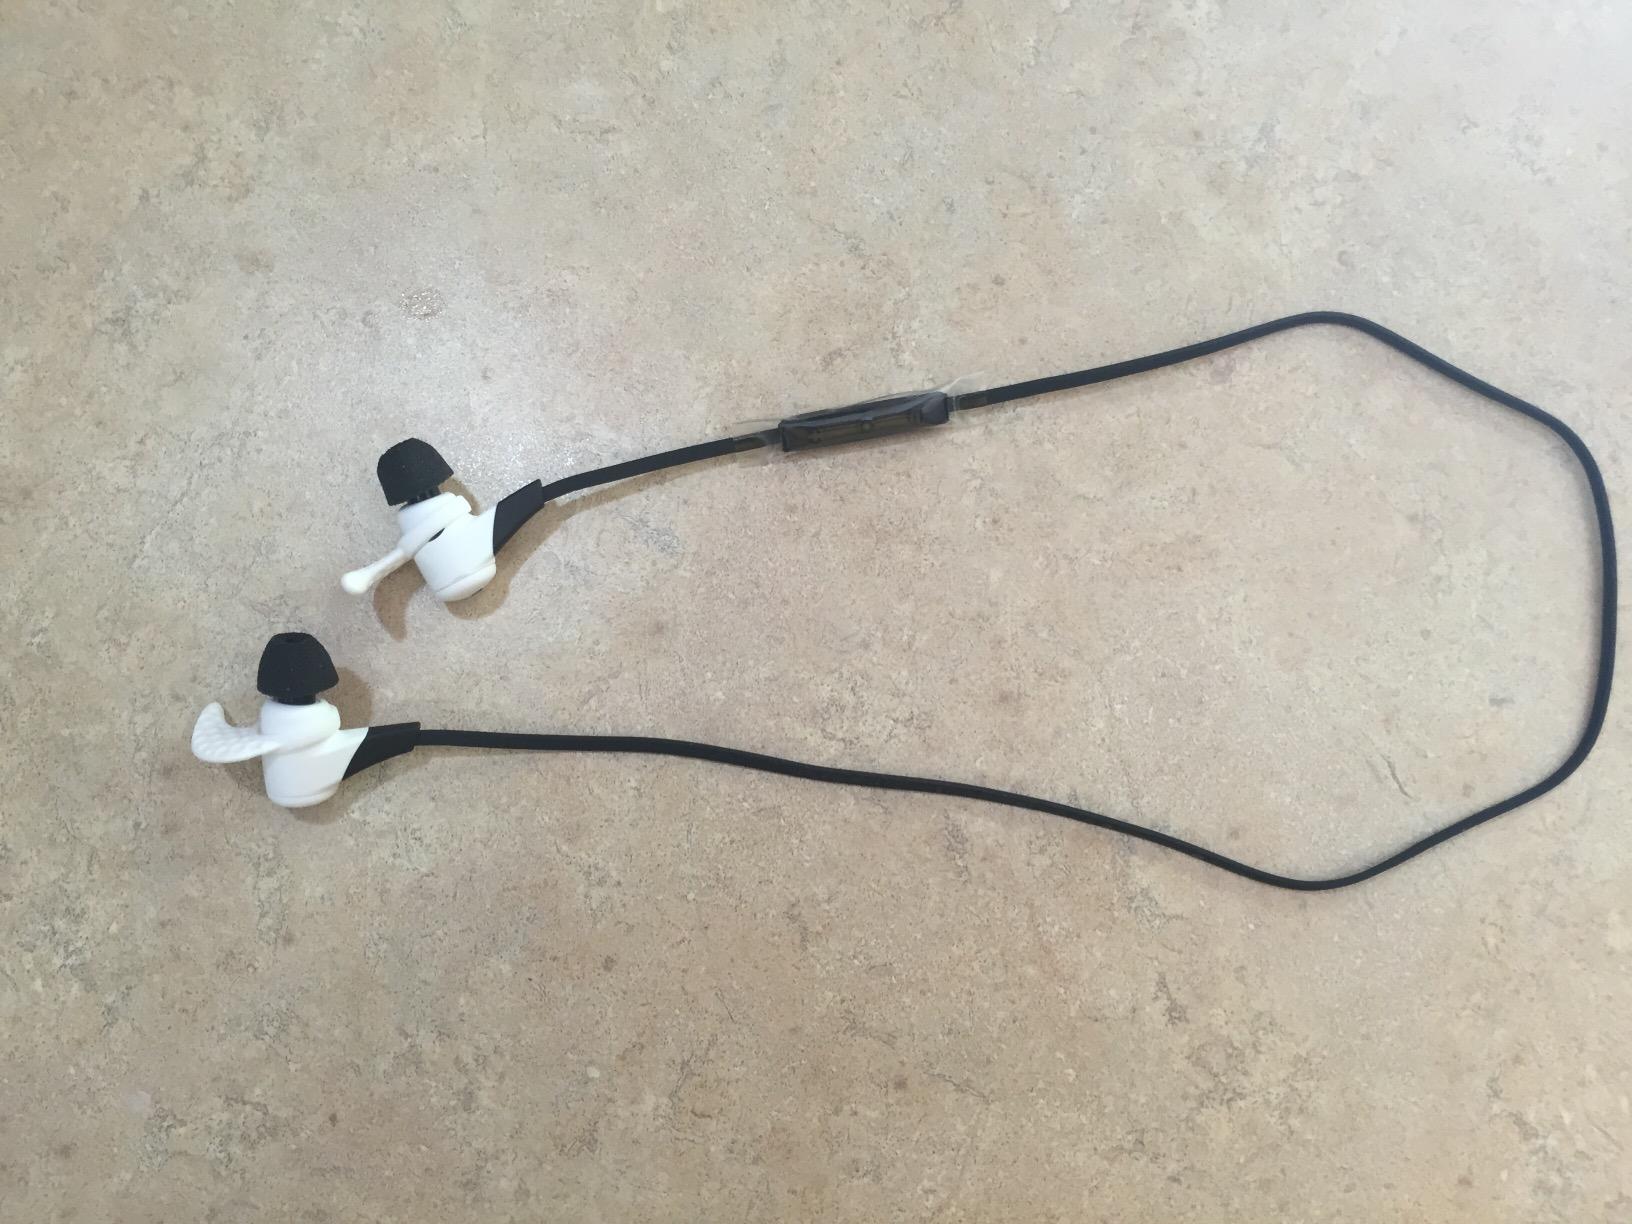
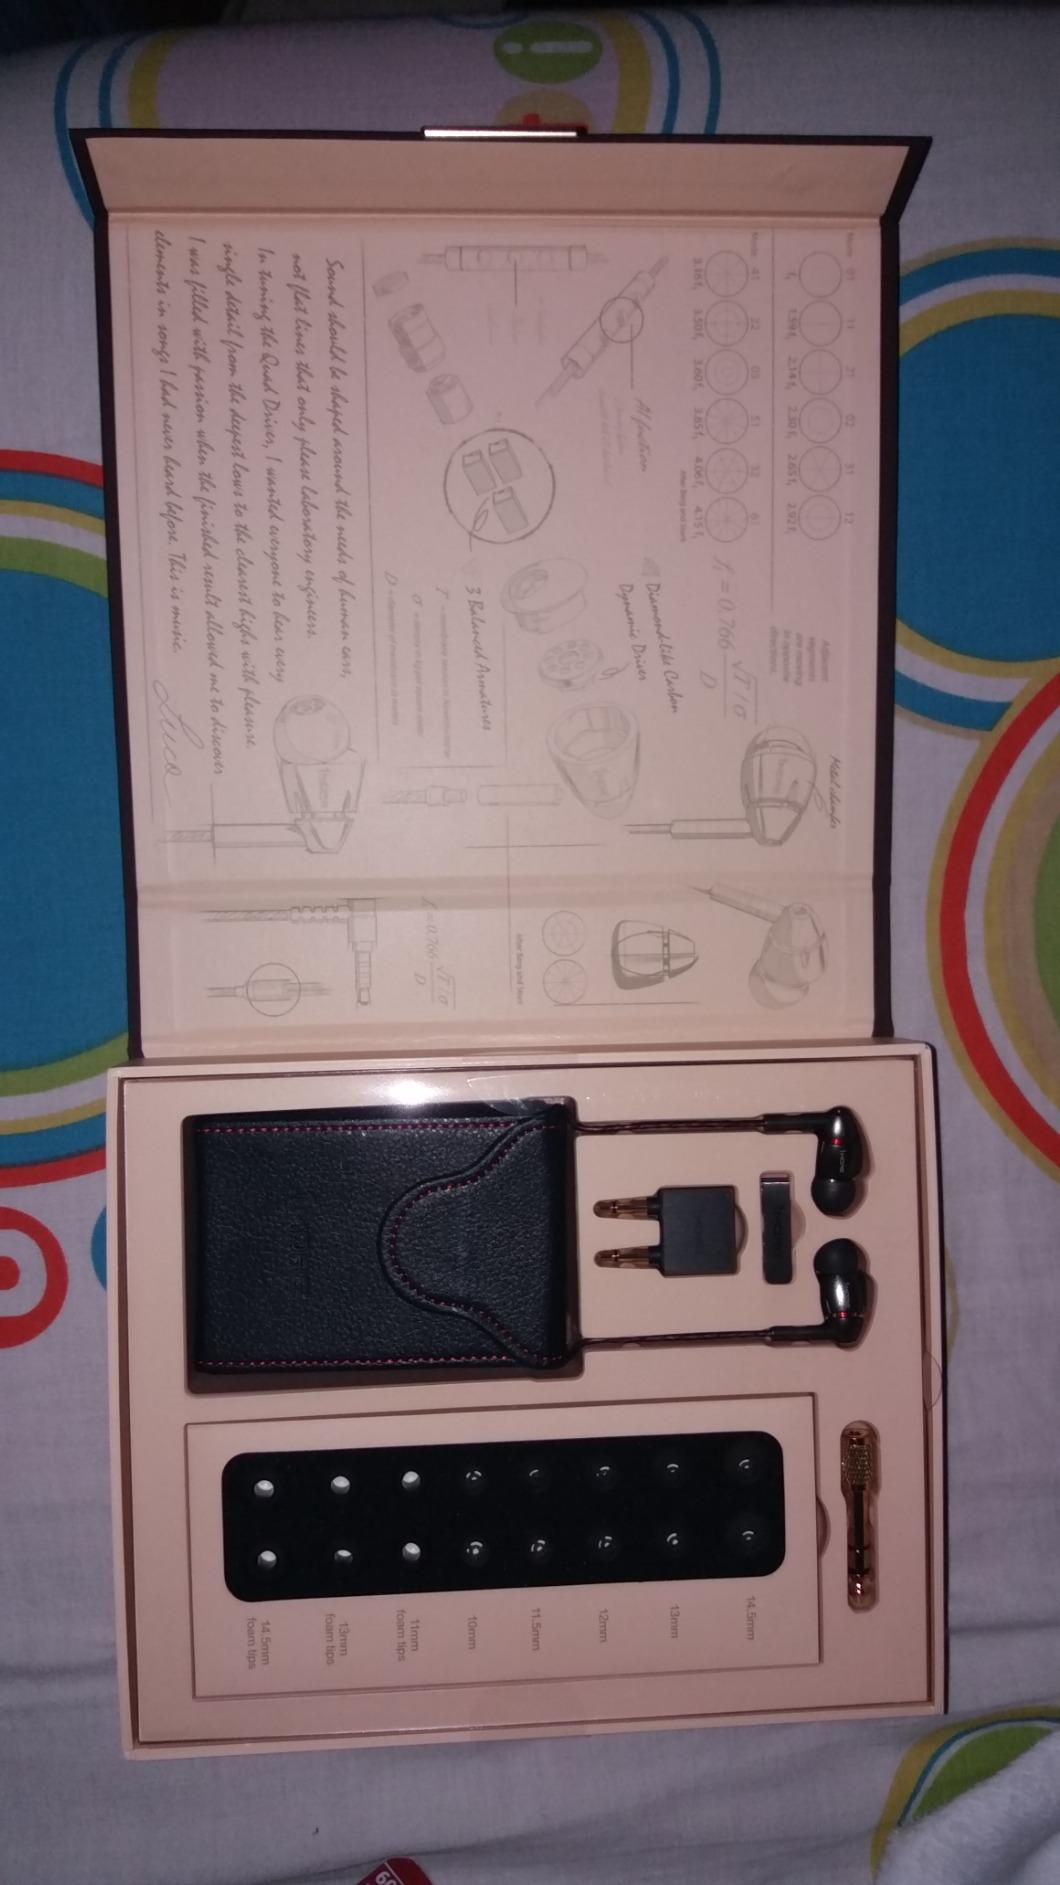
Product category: headphones
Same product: no